The Co-operative Group

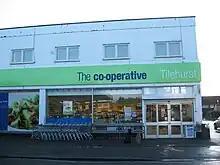
Co-op Group convenience store (2007-2016 brand) Tilehurst, Berkshire

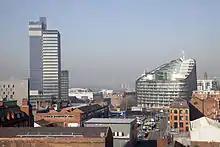
CIS Tower and One Angel Square in Manchester, England

In an attempt to build upon the success which was being felt around the increasing public perception of the Co-op as an ethical retailer and to implement what was a core recommendation of the 2001 Co-operatives Commission, The Co-operative Group launched a brand panel which was tasked with developing a single consistent national branding standard for the movement. For decades, marketing by co-operatives was confusing for many customers with different societies adopting different store names (notably "Co-op Welcome" and "Co-op Late Shop"), various shop fascia designs and inconsistent marketing. Also, the cloverleaf design of the Co-op logo was seen by many as too associated with the years of neglect and decline within the movement and hence The Co-operative Group aimed to launch a totally new brand.